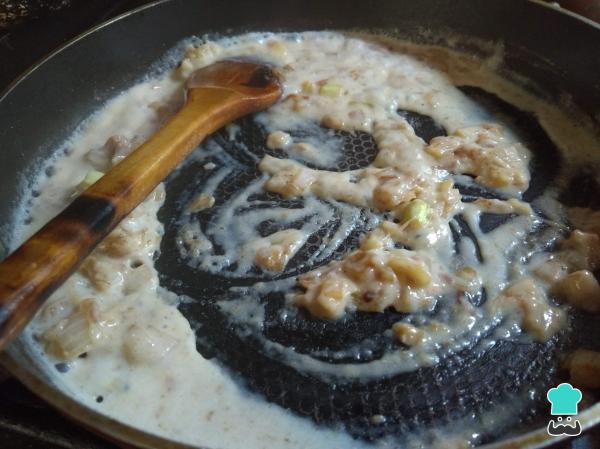
Vigila que no se queme la manteca. Por otro lado, cuando la harina esté un poco tostada, agrega la leche y remueve hasta que espese.